Nyingma

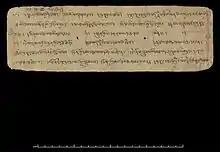
Part of the Dzogchen text "The cuckoo of awareness", from Dunhuang

Nyingma, also referred to as "Ngagyur", is the oldest of the four major schools of Tibetan Buddhism. The Nyingma school was founded by Padmasambhava as the first translations of Buddhist scriptures from Pali and Sanskrit into Tibetan occurred in the eighth century. The establishment of Tibetan Buddhism and the Nyingma tradition is collectively ascribed to Khenpo Shantarakshita, Guru Padmasambhava, and King Trisong Detsen, known as "Khen Lop Chos Sum" (The Three: Khenpo, Lopon, Chosgyal).